Caldoche

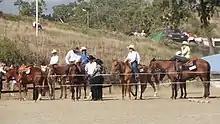
"Broussards" at an agricultural show

Many colonists either came to New Caledonia through personal initiative or were supported by government programmes and policies to populate New Caledonia. Examples of different waves of settlement include the following: